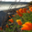
Label: poppy